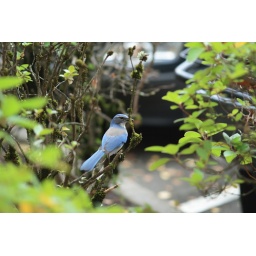
a colorful bird in Portland downtown!